2006 Coca-Cola 600

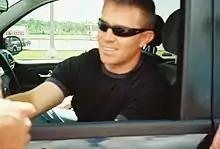
Scott Riggs "(pictured in 2008)" had the second pole position of his career.

Fifty-three cars were entered for the qualifying session on Thursday evening; according to NASCAR's qualifying procedure forty-three were allowed to race. Each driver ran two laps, with the starting order determined by the competitor's fastest times. Cars that ventured onto the track early in qualifying were at a disadvantage because the track temperatures lowered as night fell. Riggs was advised by his crew chief Rodney Childers to drive a different car, and he went onto the circuit in the middle of the session, taking his first pole position of the season, and the second of his career with a time of 28.744 seconds. He was joined on the grid's front row by Mayfield, his Evernham Motorsports teammate. Johnson qualified in third, Yeley fourth, and Bobby Labonte fifth. Kenseth was fifth, with Biffle and Denny Hamlin seventh and eighth. Kahne and Green were ninth and tenth. The nine drivers who failed to qualify were Kevin Lepage, Hermie Sadler, Chad Chaffin, Michael Waltrip, Stanton Barrett, Mike Garvey, Chad Blount, Carl Long, Kirk Shelmerdine and Kertus Davis. After the qualifier, Riggs praised his car, "There was a lot of grip out there tonight and I didn't know if it was going to hold up for pole or not, but I got all I could out of it. All these guys did a good job of making sure we didn't tune ourselves out of it. We just kept making small changes and everything worked out."